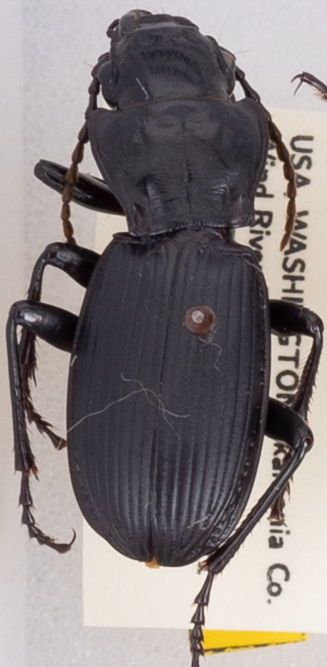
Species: Pterostichus lama
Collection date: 2019-08-13
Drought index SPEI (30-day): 0.39
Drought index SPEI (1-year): -1.45
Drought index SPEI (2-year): -1.69